Willie McRae

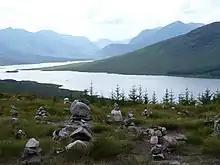
Loch Loyne, Glenmoriston, Inverness-shire. McRae and his car were found just off the road here.

McRae struggled with both depression and alcoholism: erratic behaviour led to him being removed from his law practice in 1981. At the time of his death, McRae had two drink driving convictions and was awaiting action on a third, which could have seen him jailed. He had already threatened suicide once. His brother Fergus recalled that; "Willie suffered from depression at times due to things just getting on top of him and finding it hard to cope." Fergus McRae related to the police investigating his brother's death that McRae had "not been himself" and had been drinking heavily.